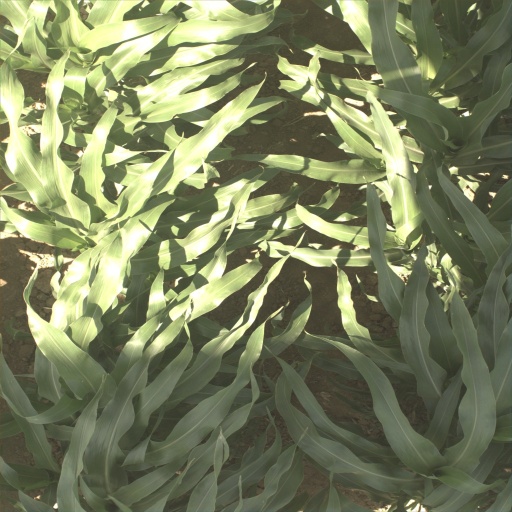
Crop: sorghum